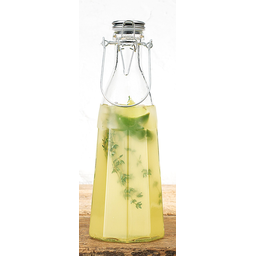
Label: glass